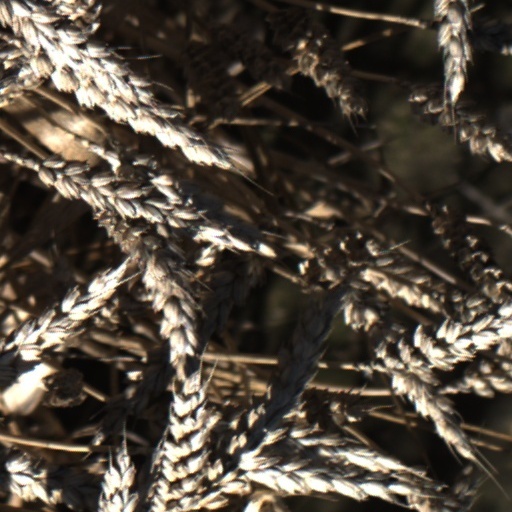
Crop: wheat